Dalibor Cyril Vačkář

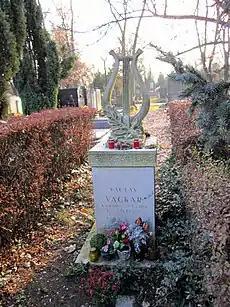
Vačkář family grave at the Vinohrady Cemetery in Prague

Dalibor Cyril Vačkář (19 September 1906 – 21 October 1984) was a Czech contemporary composer. He was renowned throughout Czechoslovakia.